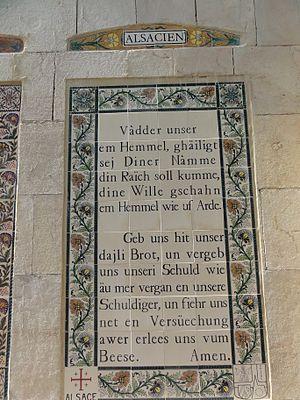
L’église du Pater Noster est un édifice religieux catholique sis sur le mont de l'Ascension, à Jérusalem-Est, en Terre sainte. Elle est aussi appelée Éléona. Cette église est construite sur le site où, d'après la tradition, Jésus enseigna à ses disciples le Notre Père. Cette tradition est confirmée par les Actes de Jean à Rome, écrits apocryphes du IIIᵉ siècle, et plus tard par Arculfe au VIIᵉ siècle.